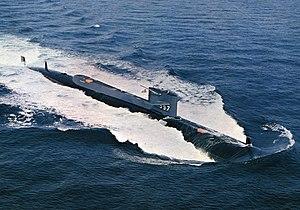
Le S1C Reactor est un type de réacteur nucléaire naval conçu par Combustion Engineering pour le compte de l'United States Navy. Il s'agit d'un réacteur expérimental basé à terre, qui permettra de créer le réacteur S2C qui sera, lui, installé sur le Tullibee.